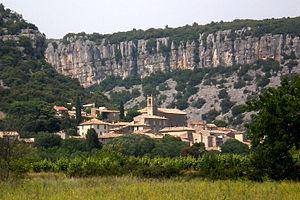
Le village de Corconne dans le Gard
Le massif de Coutach est un massif calcaire gardois. Il s'étend de Claret à Sauve en passant par Corconne, Quissac, Liouc, Conqueyrac et Pompignan.
Le canton de Quissac est une division administrative française du département du Gard, dans les arrondissements d'Alès, de Nîmes et du Vigan.
Corconne est une commune française située dans le département du Gard, en région Occitanie.